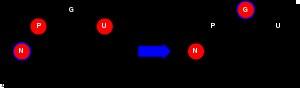
"Un arbre bicolore, ou arbre rouge-noir ou arbre rouge et noir est un type particulier d'arbre binaire de recherche équilibré, qui est une structure de données utilisée en informatique théorique. Les arbres bicolores ont été inventés en 1972 par Rudolf Bayer qui les nomme symmetric binary B-trees. Chaque nœud de l'arbre possède en plus de ses données propres un attribut binaire qui est souvent interprété comme sa ""couleur"". Cet attribut permet de garantir l'équilibre de l'arbre : lors de l'insertion ou de la suppression d'éléments, certaines propriétés sur les relations entre les nœuds et leurs couleurs doivent être maintenues, ce qui empêche l'arbre de devenir trop déséquilibré, y compris dans le pire des cas. Durant une insertion ou une suppression, les nœuds sont parfois réarrangés ou changent leur couleur afin que ces propriétés soient conservées.